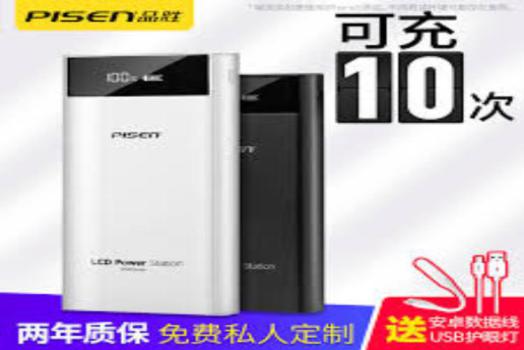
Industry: Electronic